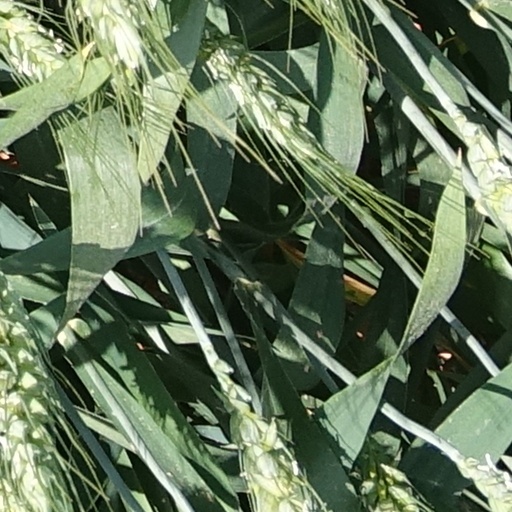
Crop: wheat